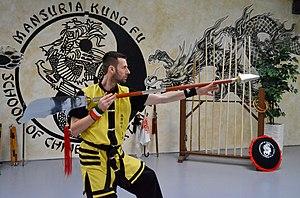
Le Maître de Mansuria Kung Fu Mathieu Derosière manie la hallebarde au sein de l'École internationale de Mansuria Kung Fu à Beuvry (France).
Le Manchuria Kung Fu ou le Kung-Fu Mandchou ou le Mansuria Kung Fu est un art martial chinois traditionnel parmi beaucoup d'autres. Selon la légende, il serait resté pendant longtemps uniquement transmis au sein de la garde rapprochée de l'empereur chinois. Il s'est notamment développé durant le règne de la dynastie Qing d'origine mandchoue.
La hallebarde est une arme d'hast polyvalente comportant, au bout d'une hampe en bois, une pointe de lance, un fer de hache et un bec de corbin. Sa hampe est généralement de section octogonale ou carrée, renforcée d'atèles métalliques permettant au combattant d'arrêter un coup de taille. Enfin à l'autre extrémité se trouvait un talon métallique permettant un usage comme arme contondante. Arme de combat rapproché pour le fantassin professionnel et autres hommes d'armes, la hallebarde servait à combattre l'infanterie comme la cavalerie adverse. Elle est conçue afin d'être plus courte et plus maniable que d'autres armes d'hast comme la pique.